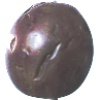
Label: passion_fruit